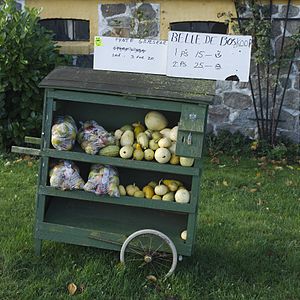
Vejsalg
Salgsbod ved vej i Åbo ved Aarhus
Salgsbod ved vej i Åbo ved Aarhus
Vejsalg er fra en lille bod, ofte kaldet en vejbod, sat op i vejkanten, typisk udfor en private ejendom som falbyder deres husflid eller hjemmedyrkede frugt og grøntsager. Her betaler man en kasse eller pengekasse, og tager sine varer, salget er i høj grad baseret på tillid.